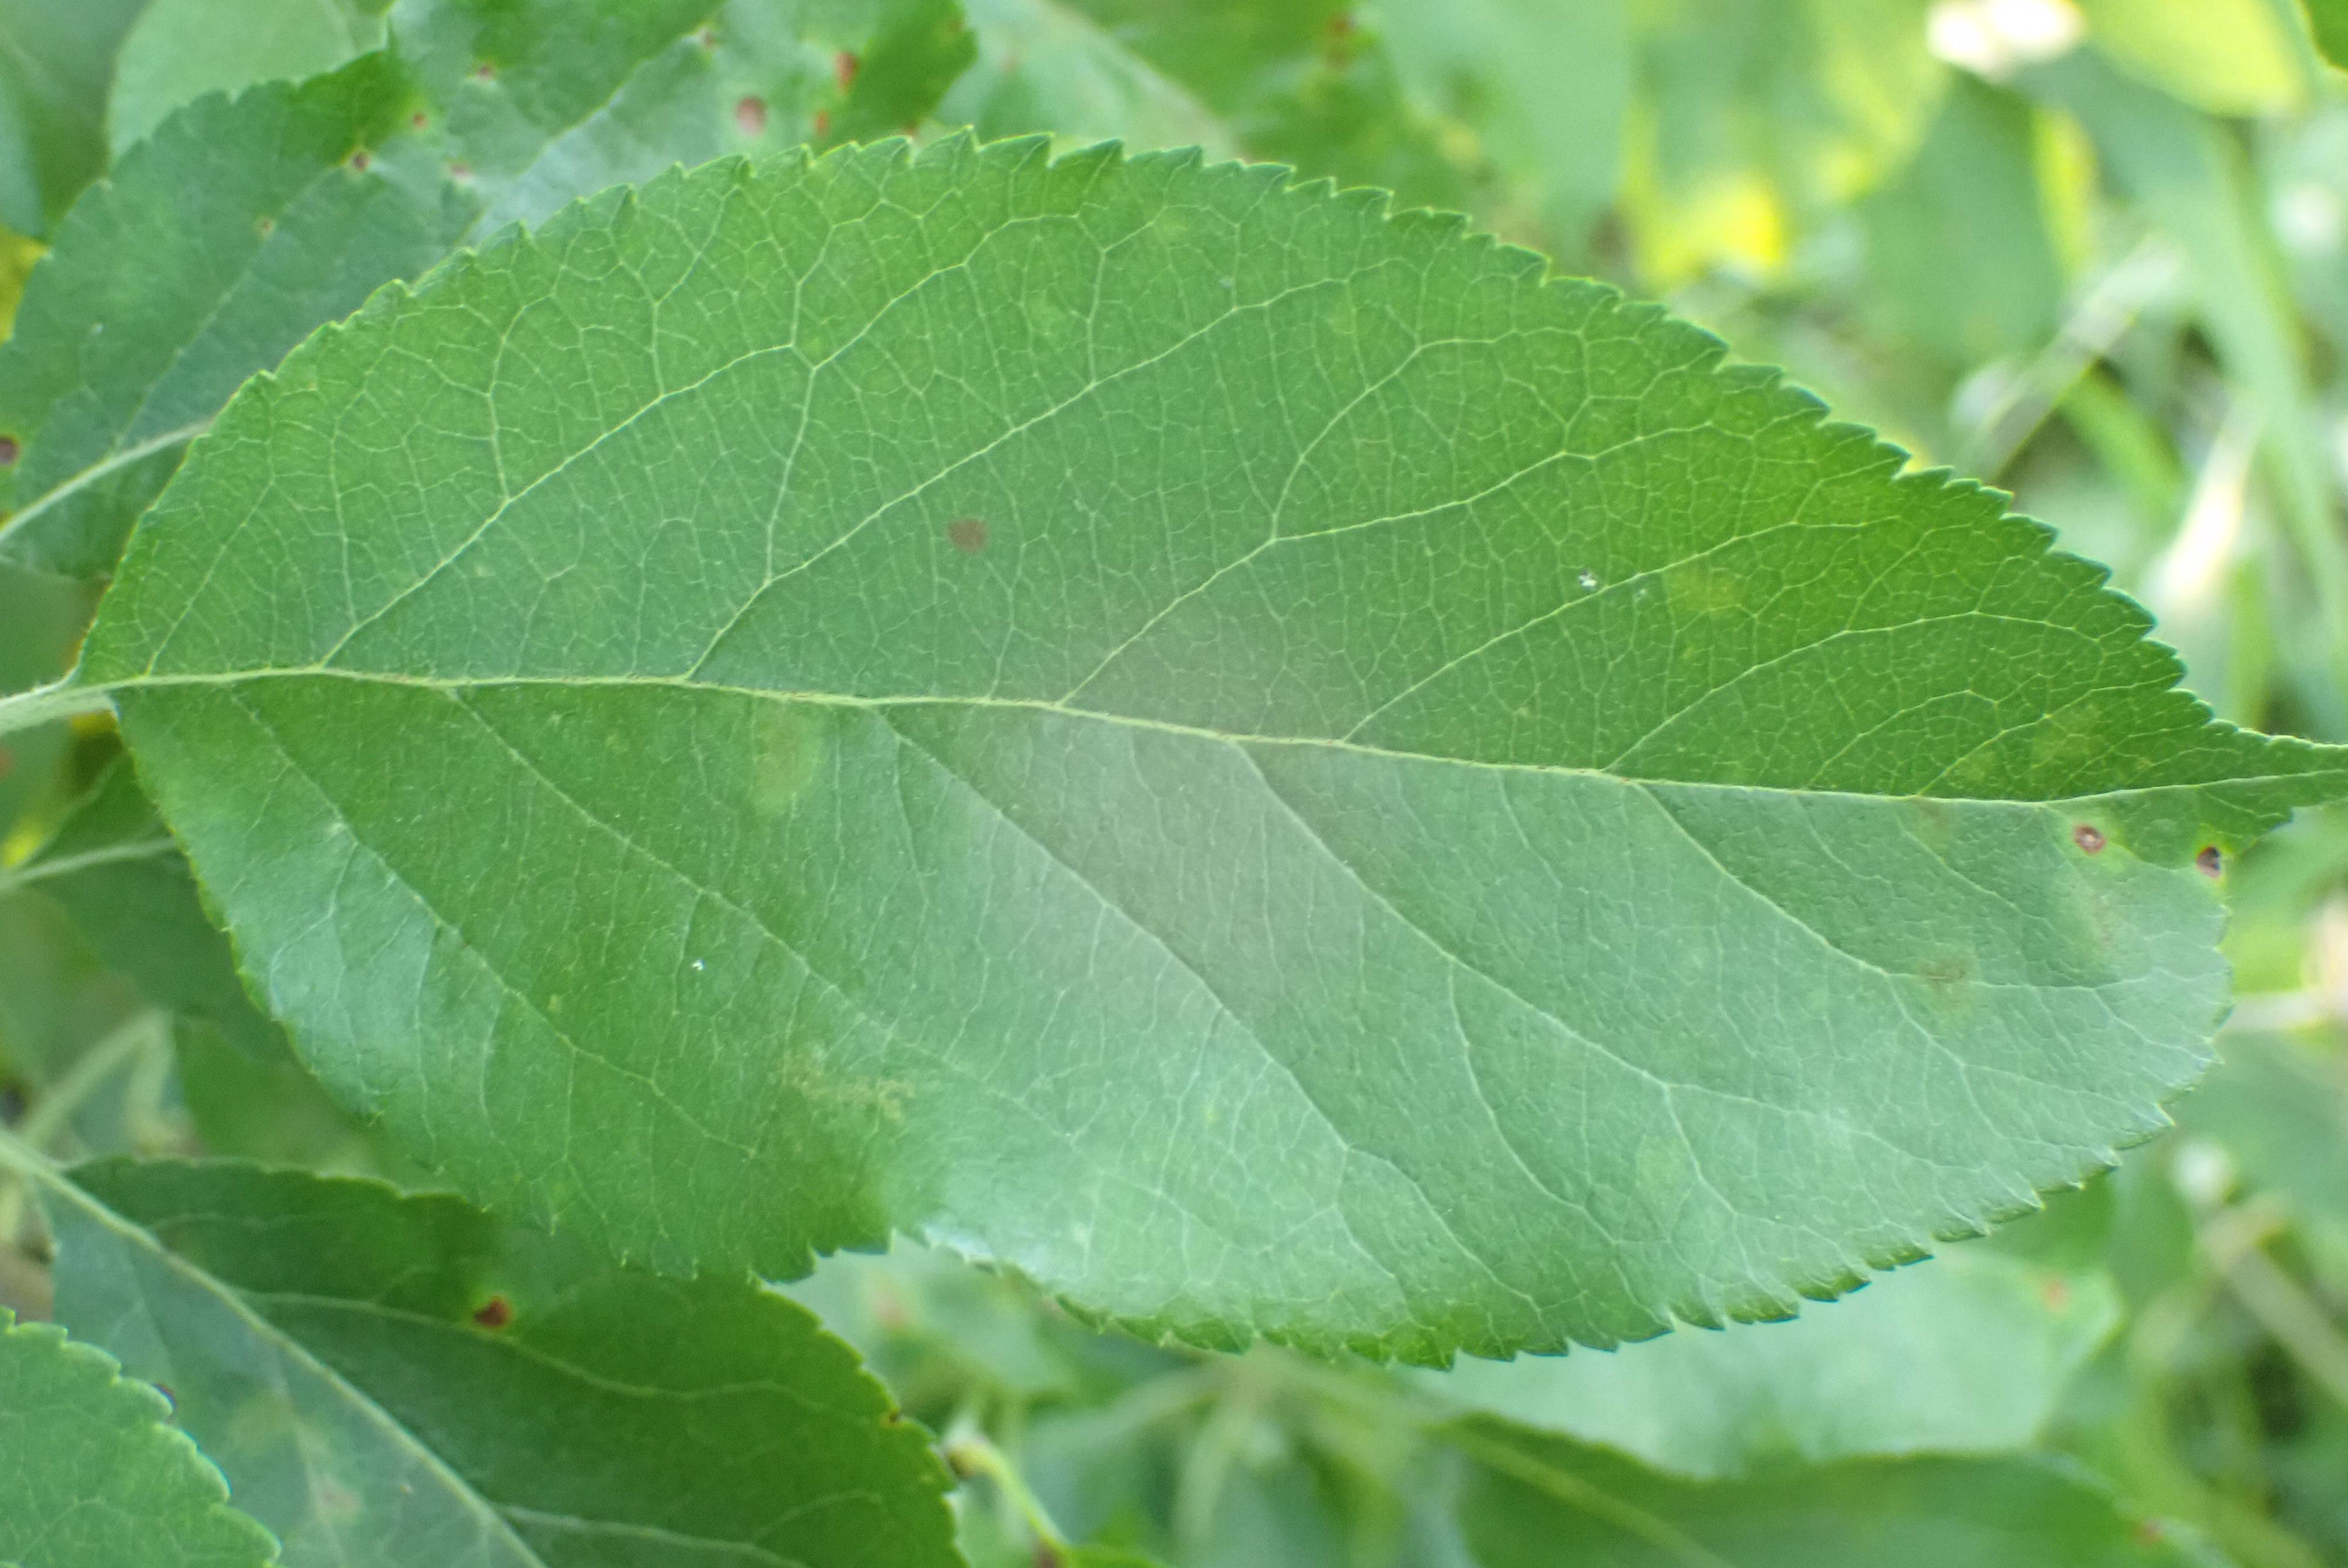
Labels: scab, frog_eye_leaf_spot